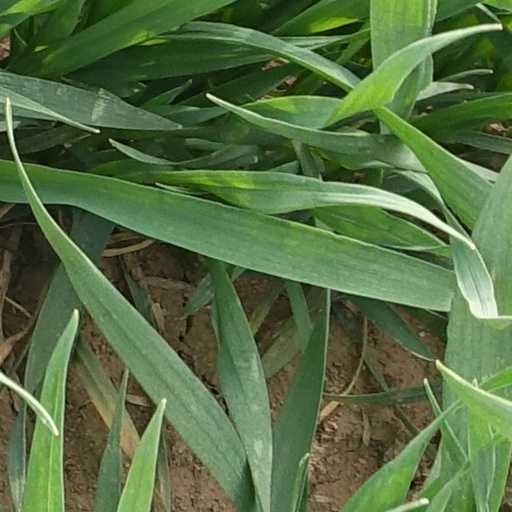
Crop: wheat